Unwanted Cinema

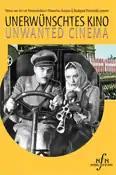

Unwanted Cinema is a documentary film by Petrus van der Let and Armin Loacker that looks at the lives and careers of Jewish filmmakers in Budapest and Vienna during the 1930s after Adolf Hitler came to power. "Unwanted Cinema" features Henry Koster, Felix Jackson, Joe Pasternak, Otto Wallburg, Hans Jaray, Franziska Gaal, Rosy Rarsony, Hortense Raky, Oskar Pilzer, Zolan Vidor, Ernst Verebes. The documentary shares clips from their films and interviews with their family.